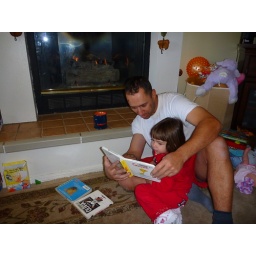
Marc reads Hannah her library books by the cozy fire. Marc has soot on his face.